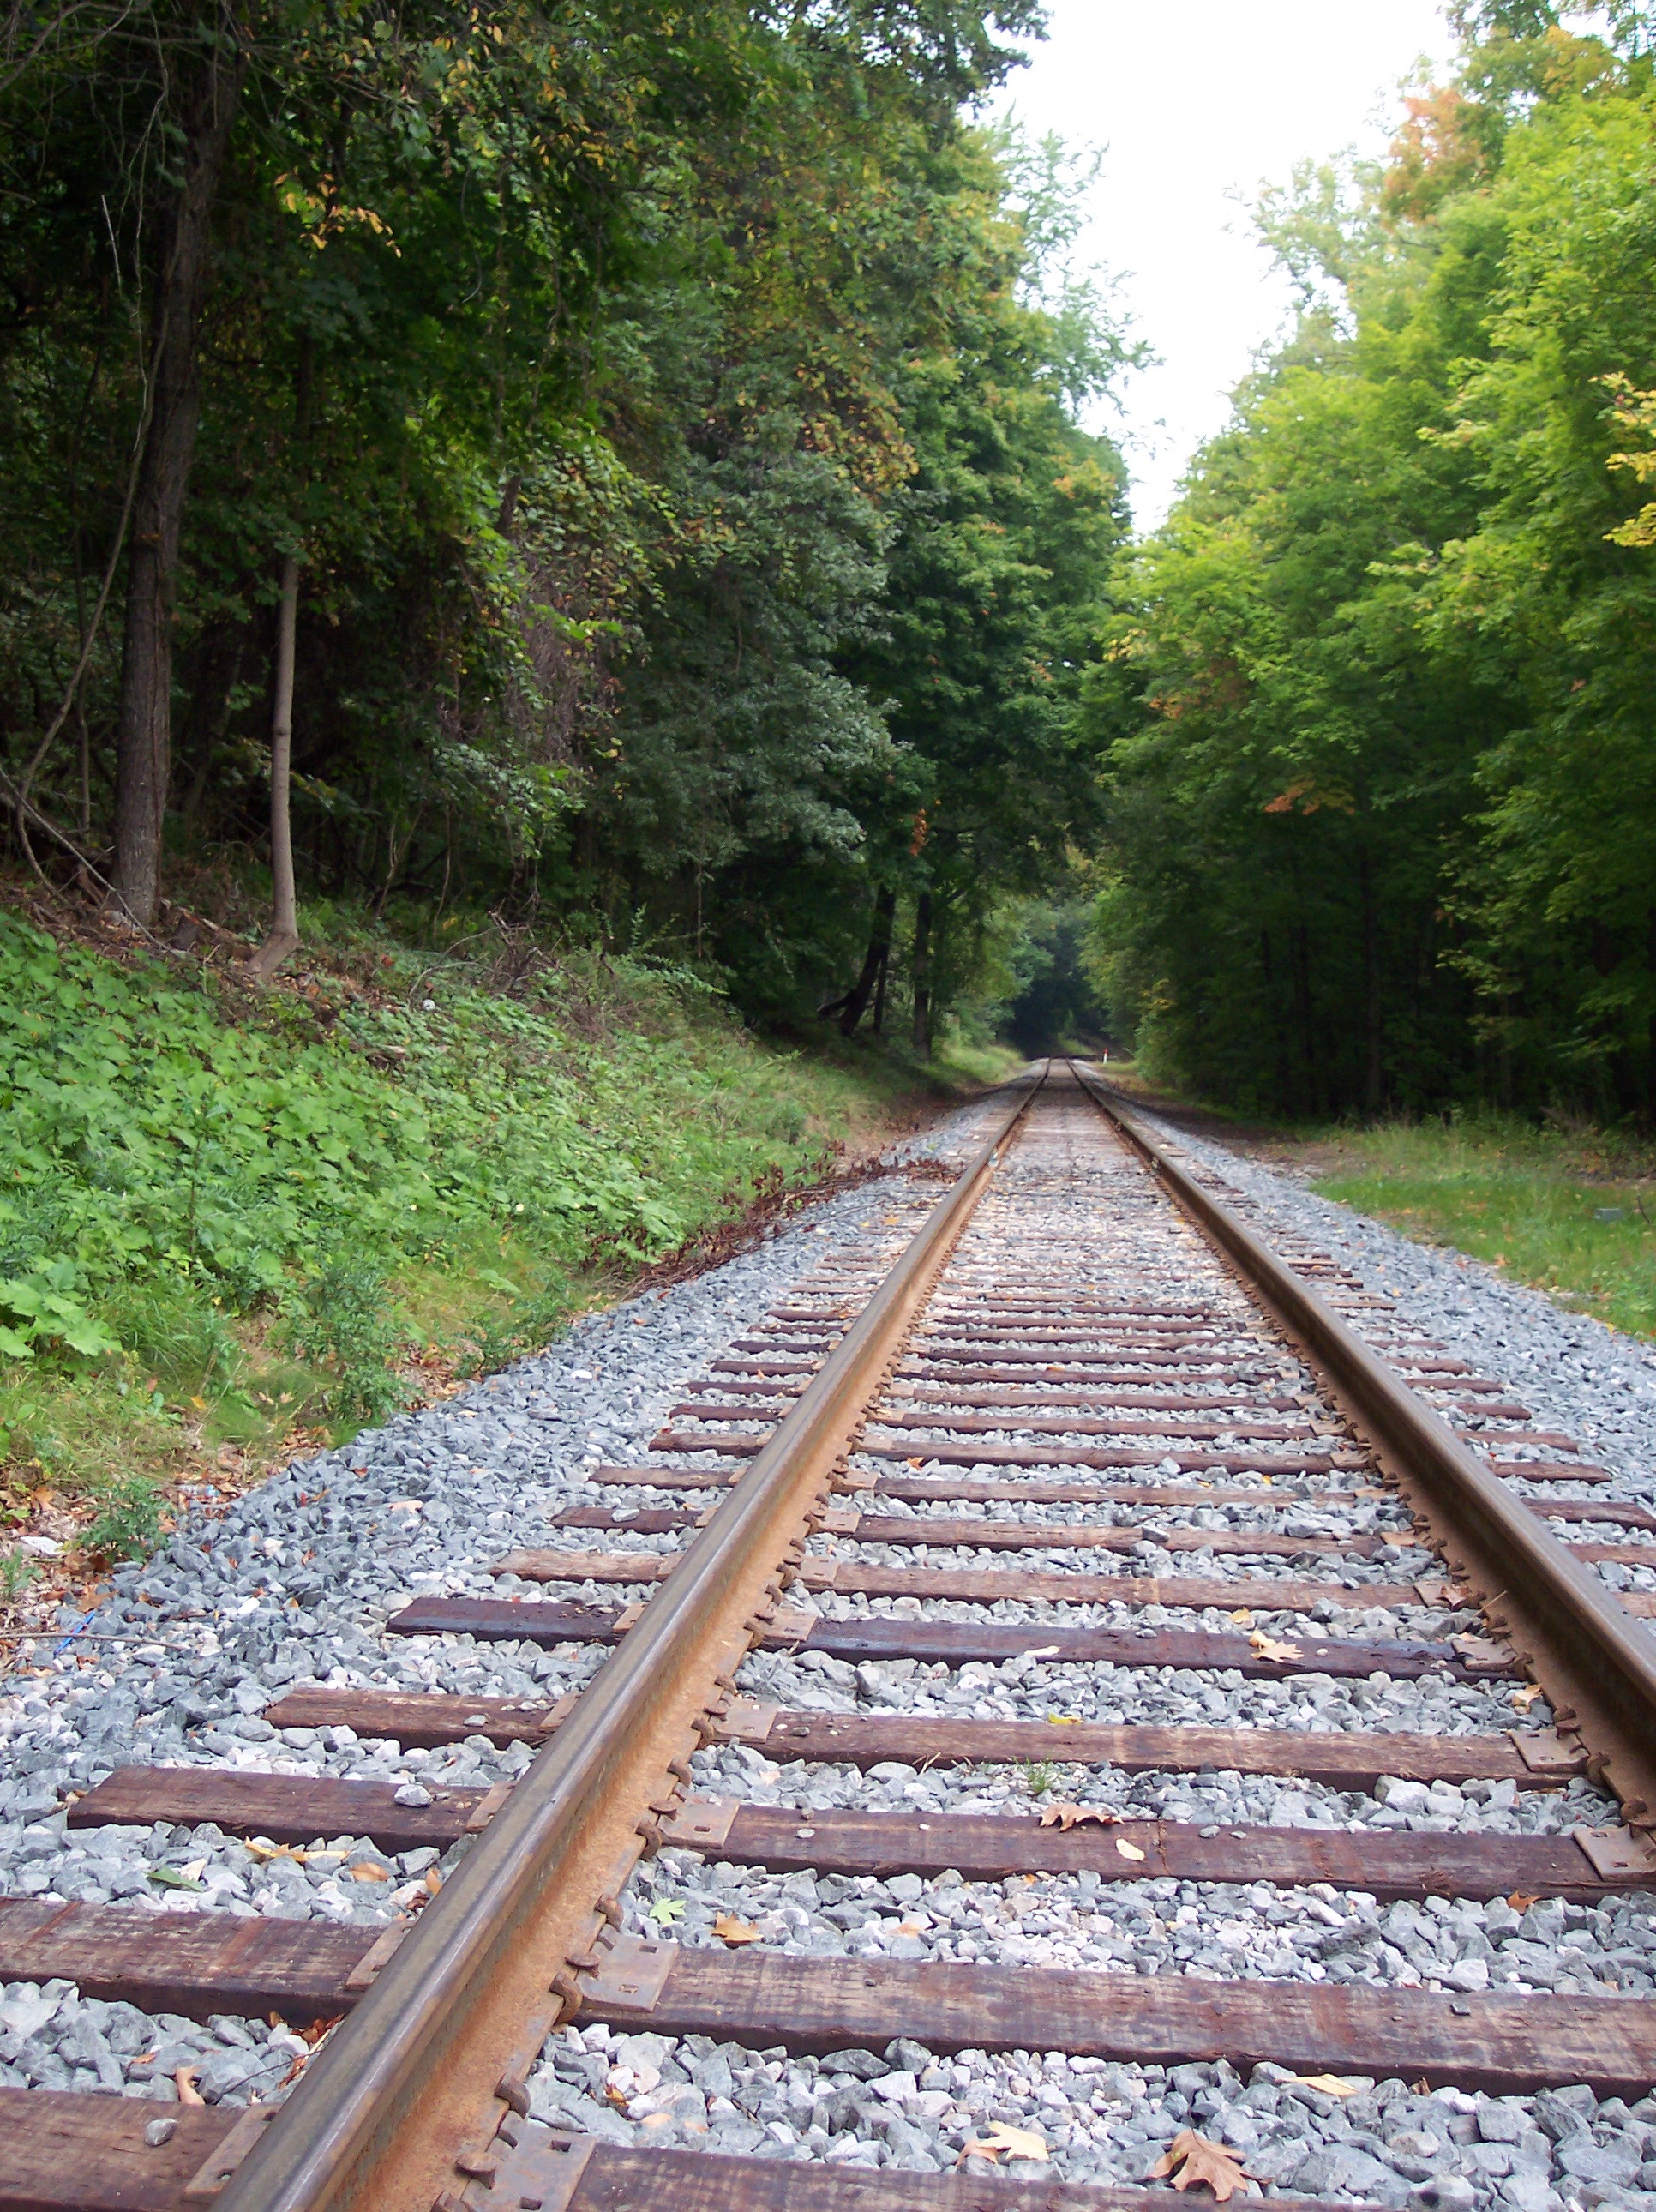
path, track, railway, railroad, road, rail, train, motion, transit, transportation, transport, direction, vehicle, journey, freight, speed, trip, lane, speedway, tracks, locomotive, move, way, destination, rail transport, rolling stock